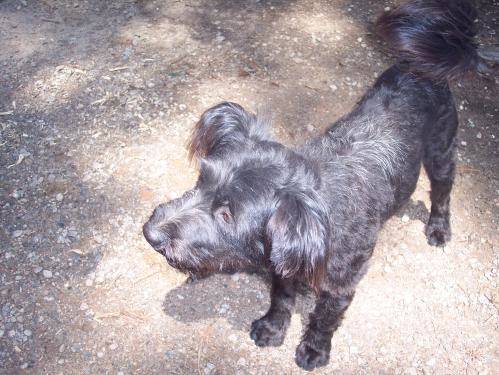
Label: dog